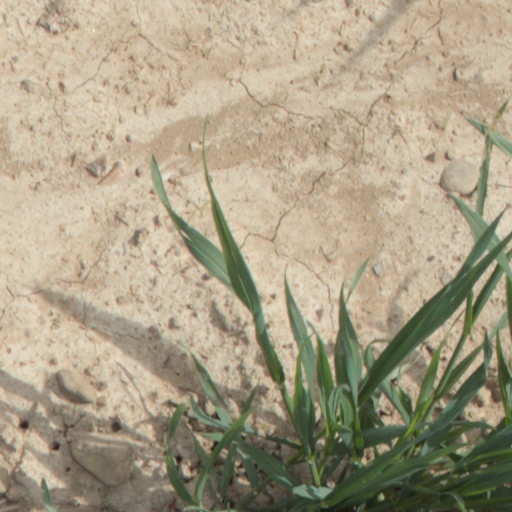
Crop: wheat